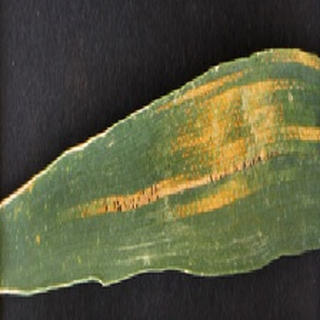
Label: wheat_yellow_rust